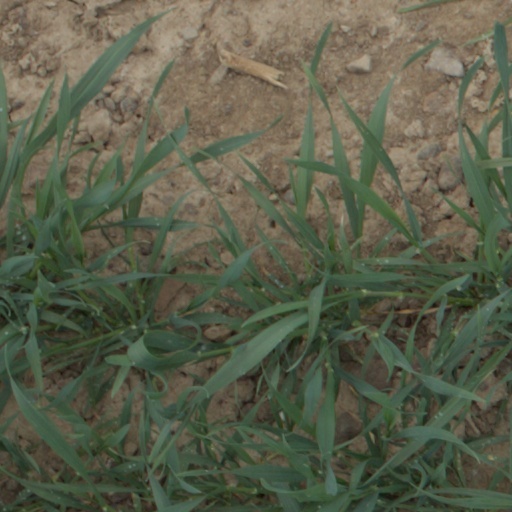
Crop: wheat